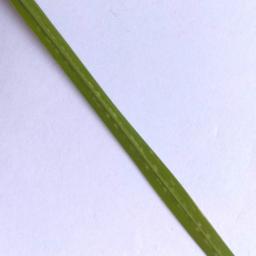
Label: Rice___Healthy